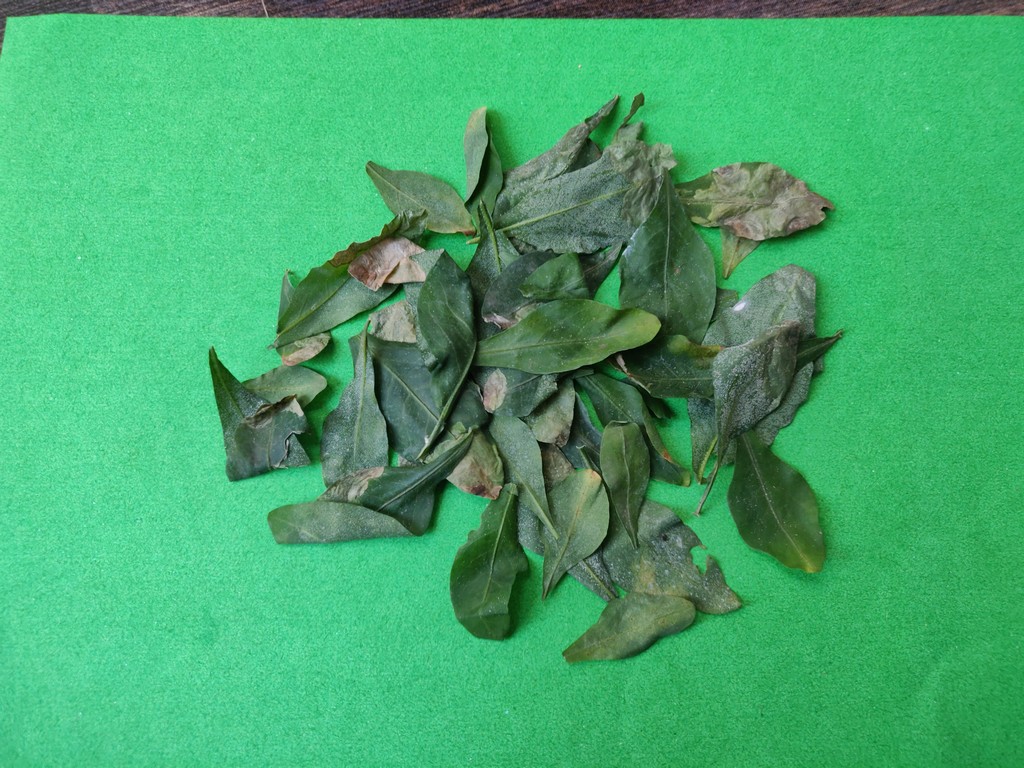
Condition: Unhealthy
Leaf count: multiple
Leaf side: unknown